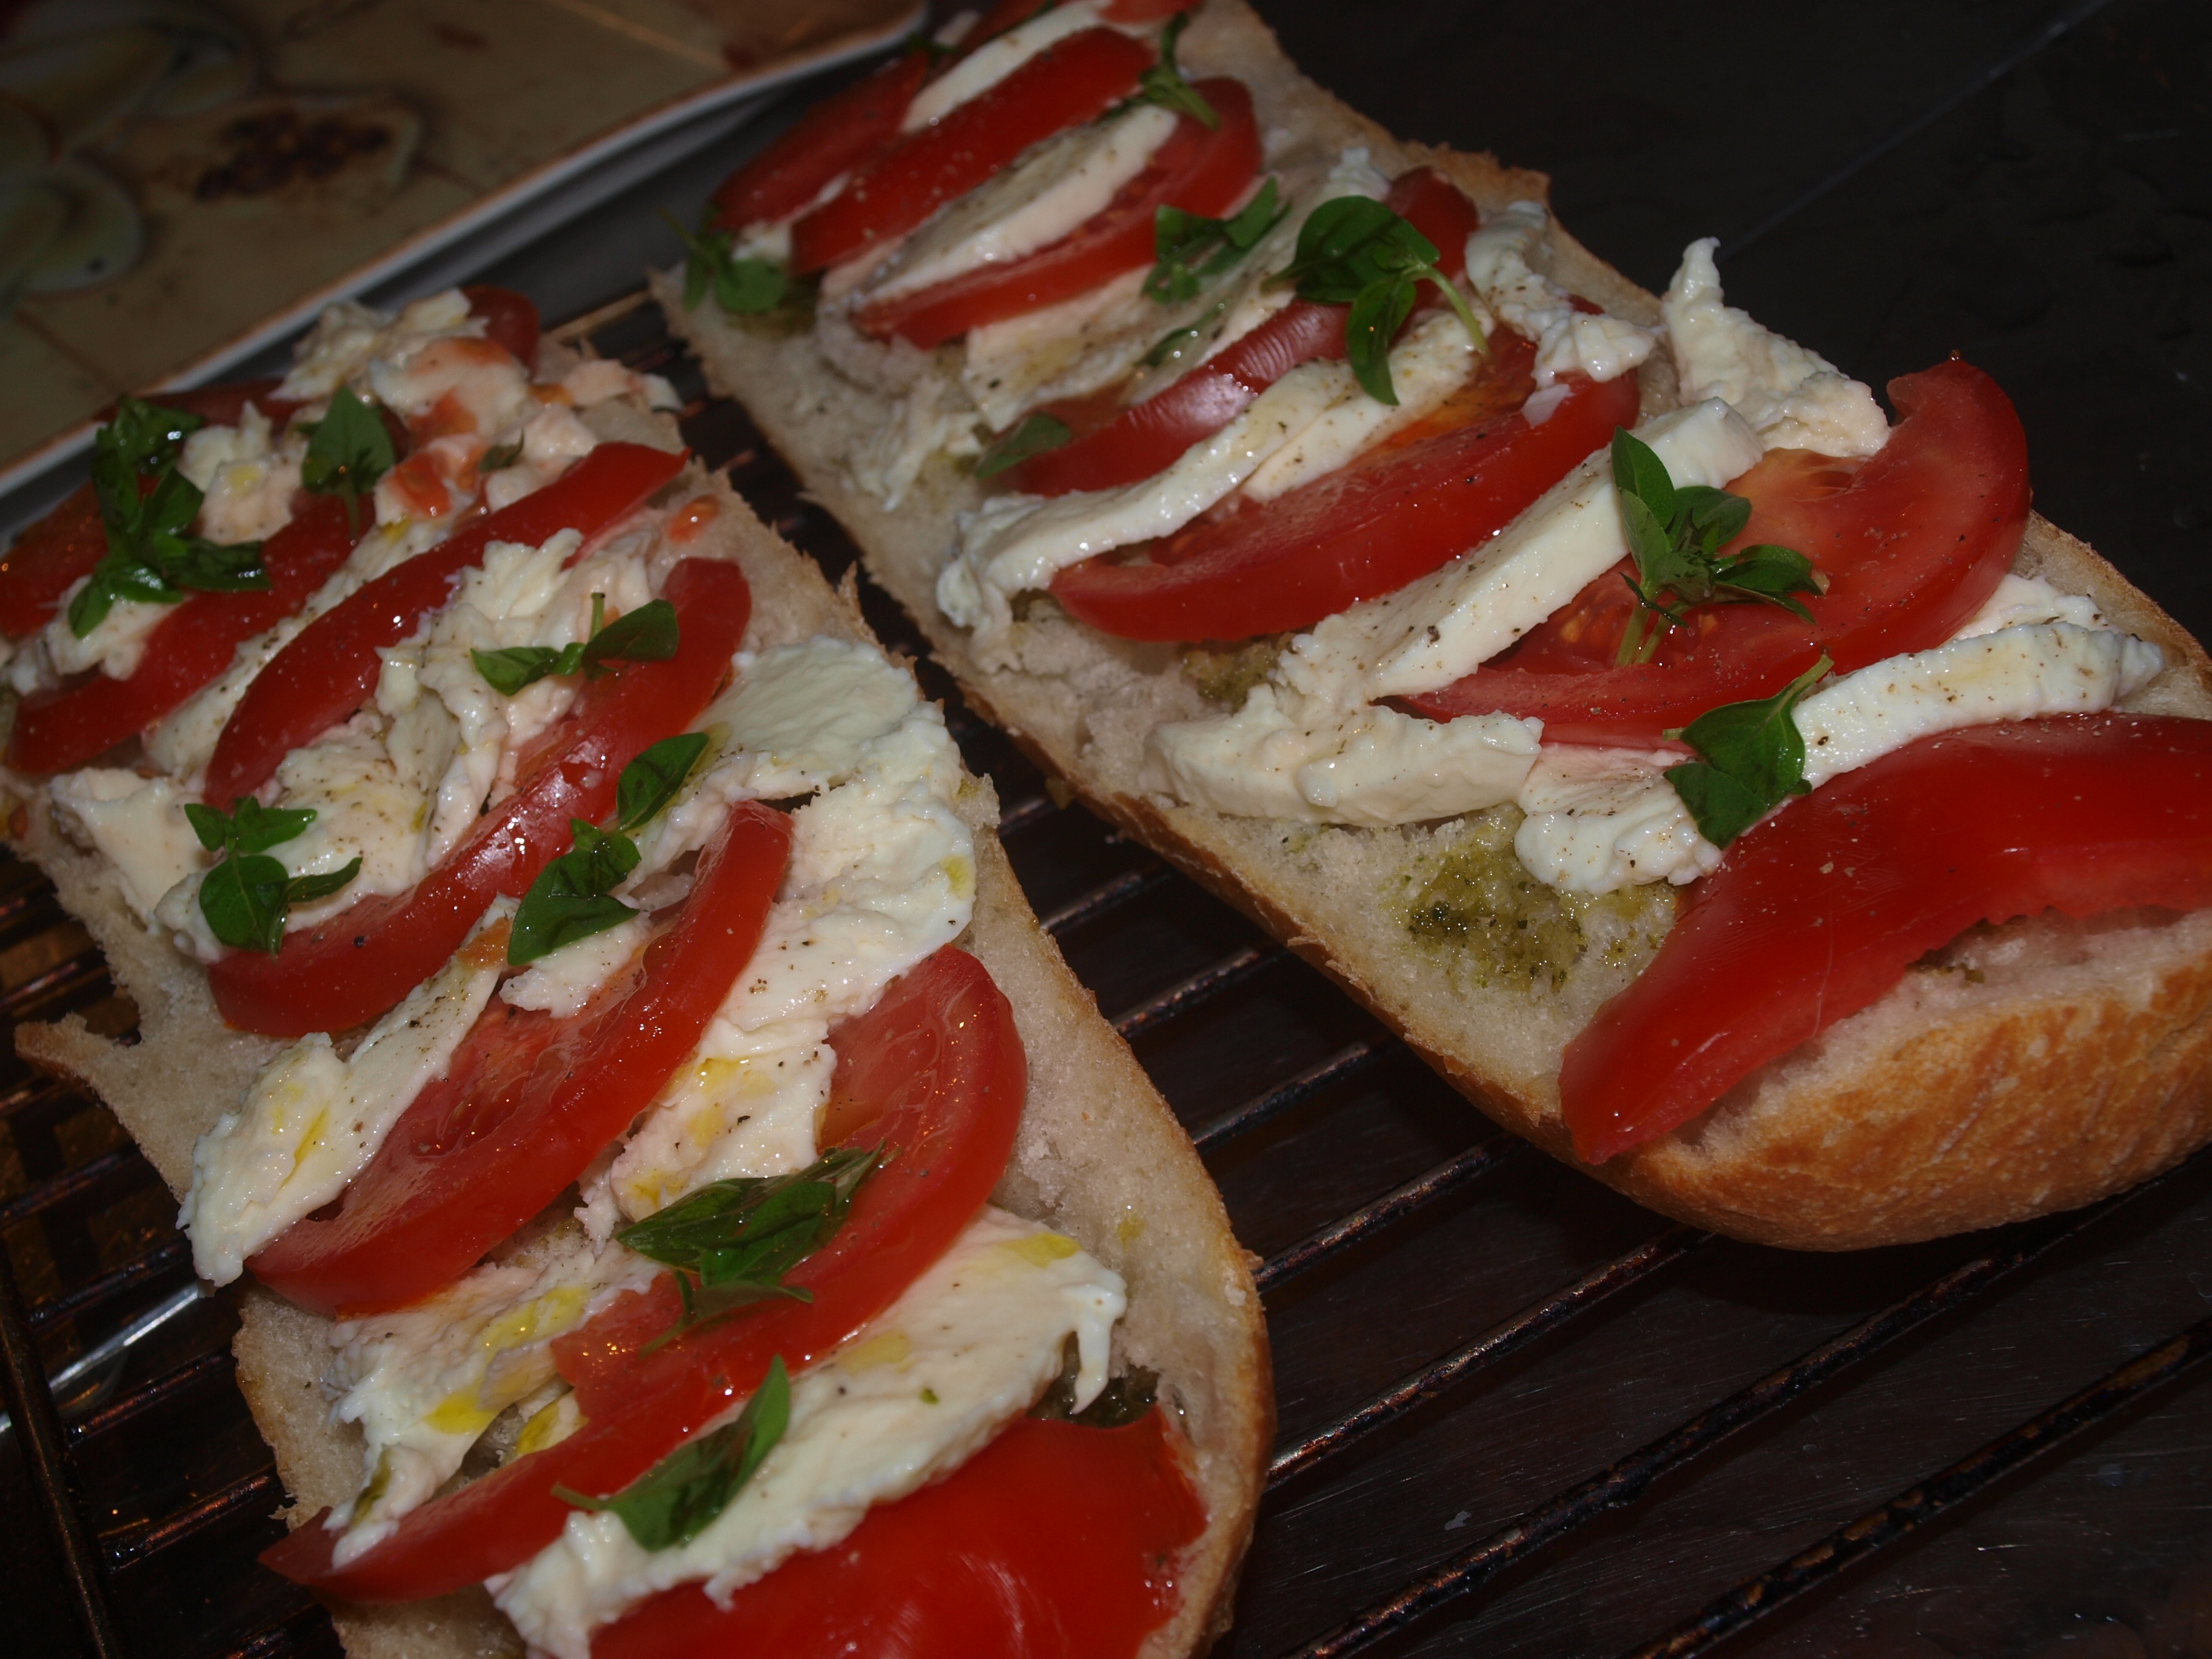
dish, meal, food, produce, cuisine, bread, tomato, ciabatta, italian, mozzarella, bruschetta, italian food, mozarella, hors d oeuvre, submarine sandwich, basillicum